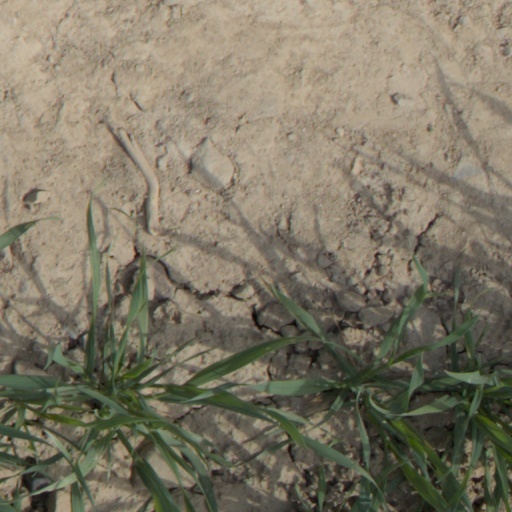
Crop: wheat